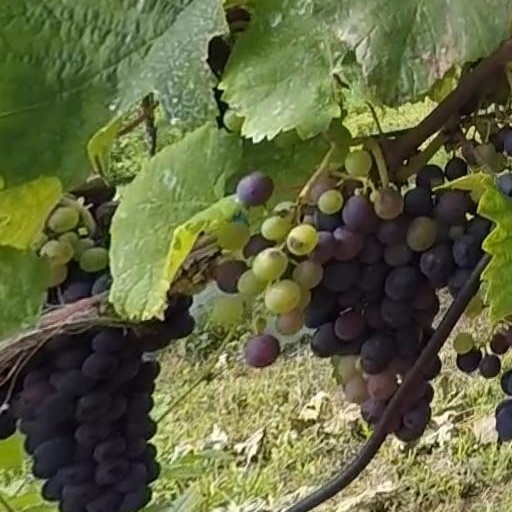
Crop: grape